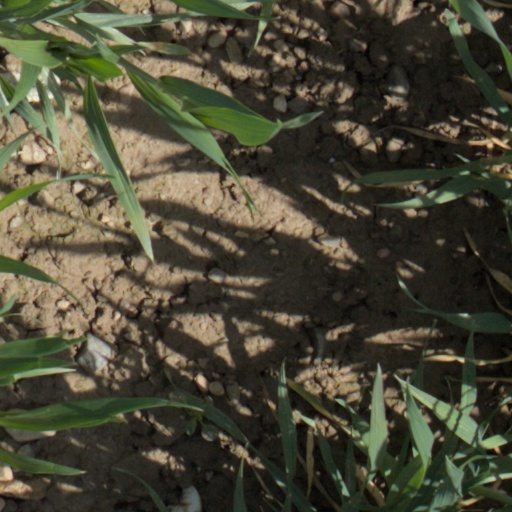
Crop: wheat